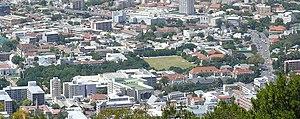
Gardens est un quartier du City Bowl, le centre-ville du Cap en Afrique du Sud. Le quartier des jardins est situé directement en dessous de la montagne de la Table et de Lion's Head. Il a pour cœur l'ancien potager créé par Jan van Riebeeck en 1652 et qui devait servir à fournir en produits frais les navires en route pour les Indes via le cap de Bonne-Espérance.